Herndon House

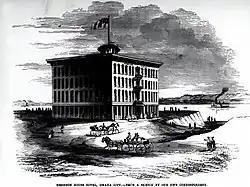
Illustration of the Herndon Hotel in Omaha, Nebraska

The Herndon House, later known as the International Hotel and then the Union Pacific Headquarters, was an early hotel located at 9th and Farnam Streets in present-day Downtown Omaha, Nebraska. Built in 1858 by Omaha pioneer Dr. George L. Miller along with several associates, it was financed by the sale of city-donated land and a $16,000 loan. It was used as the headquarters building of the Union Pacific Railroad for more than 50 years; it was demolished in 1922.